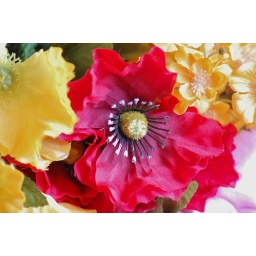
in Ada's bike basket